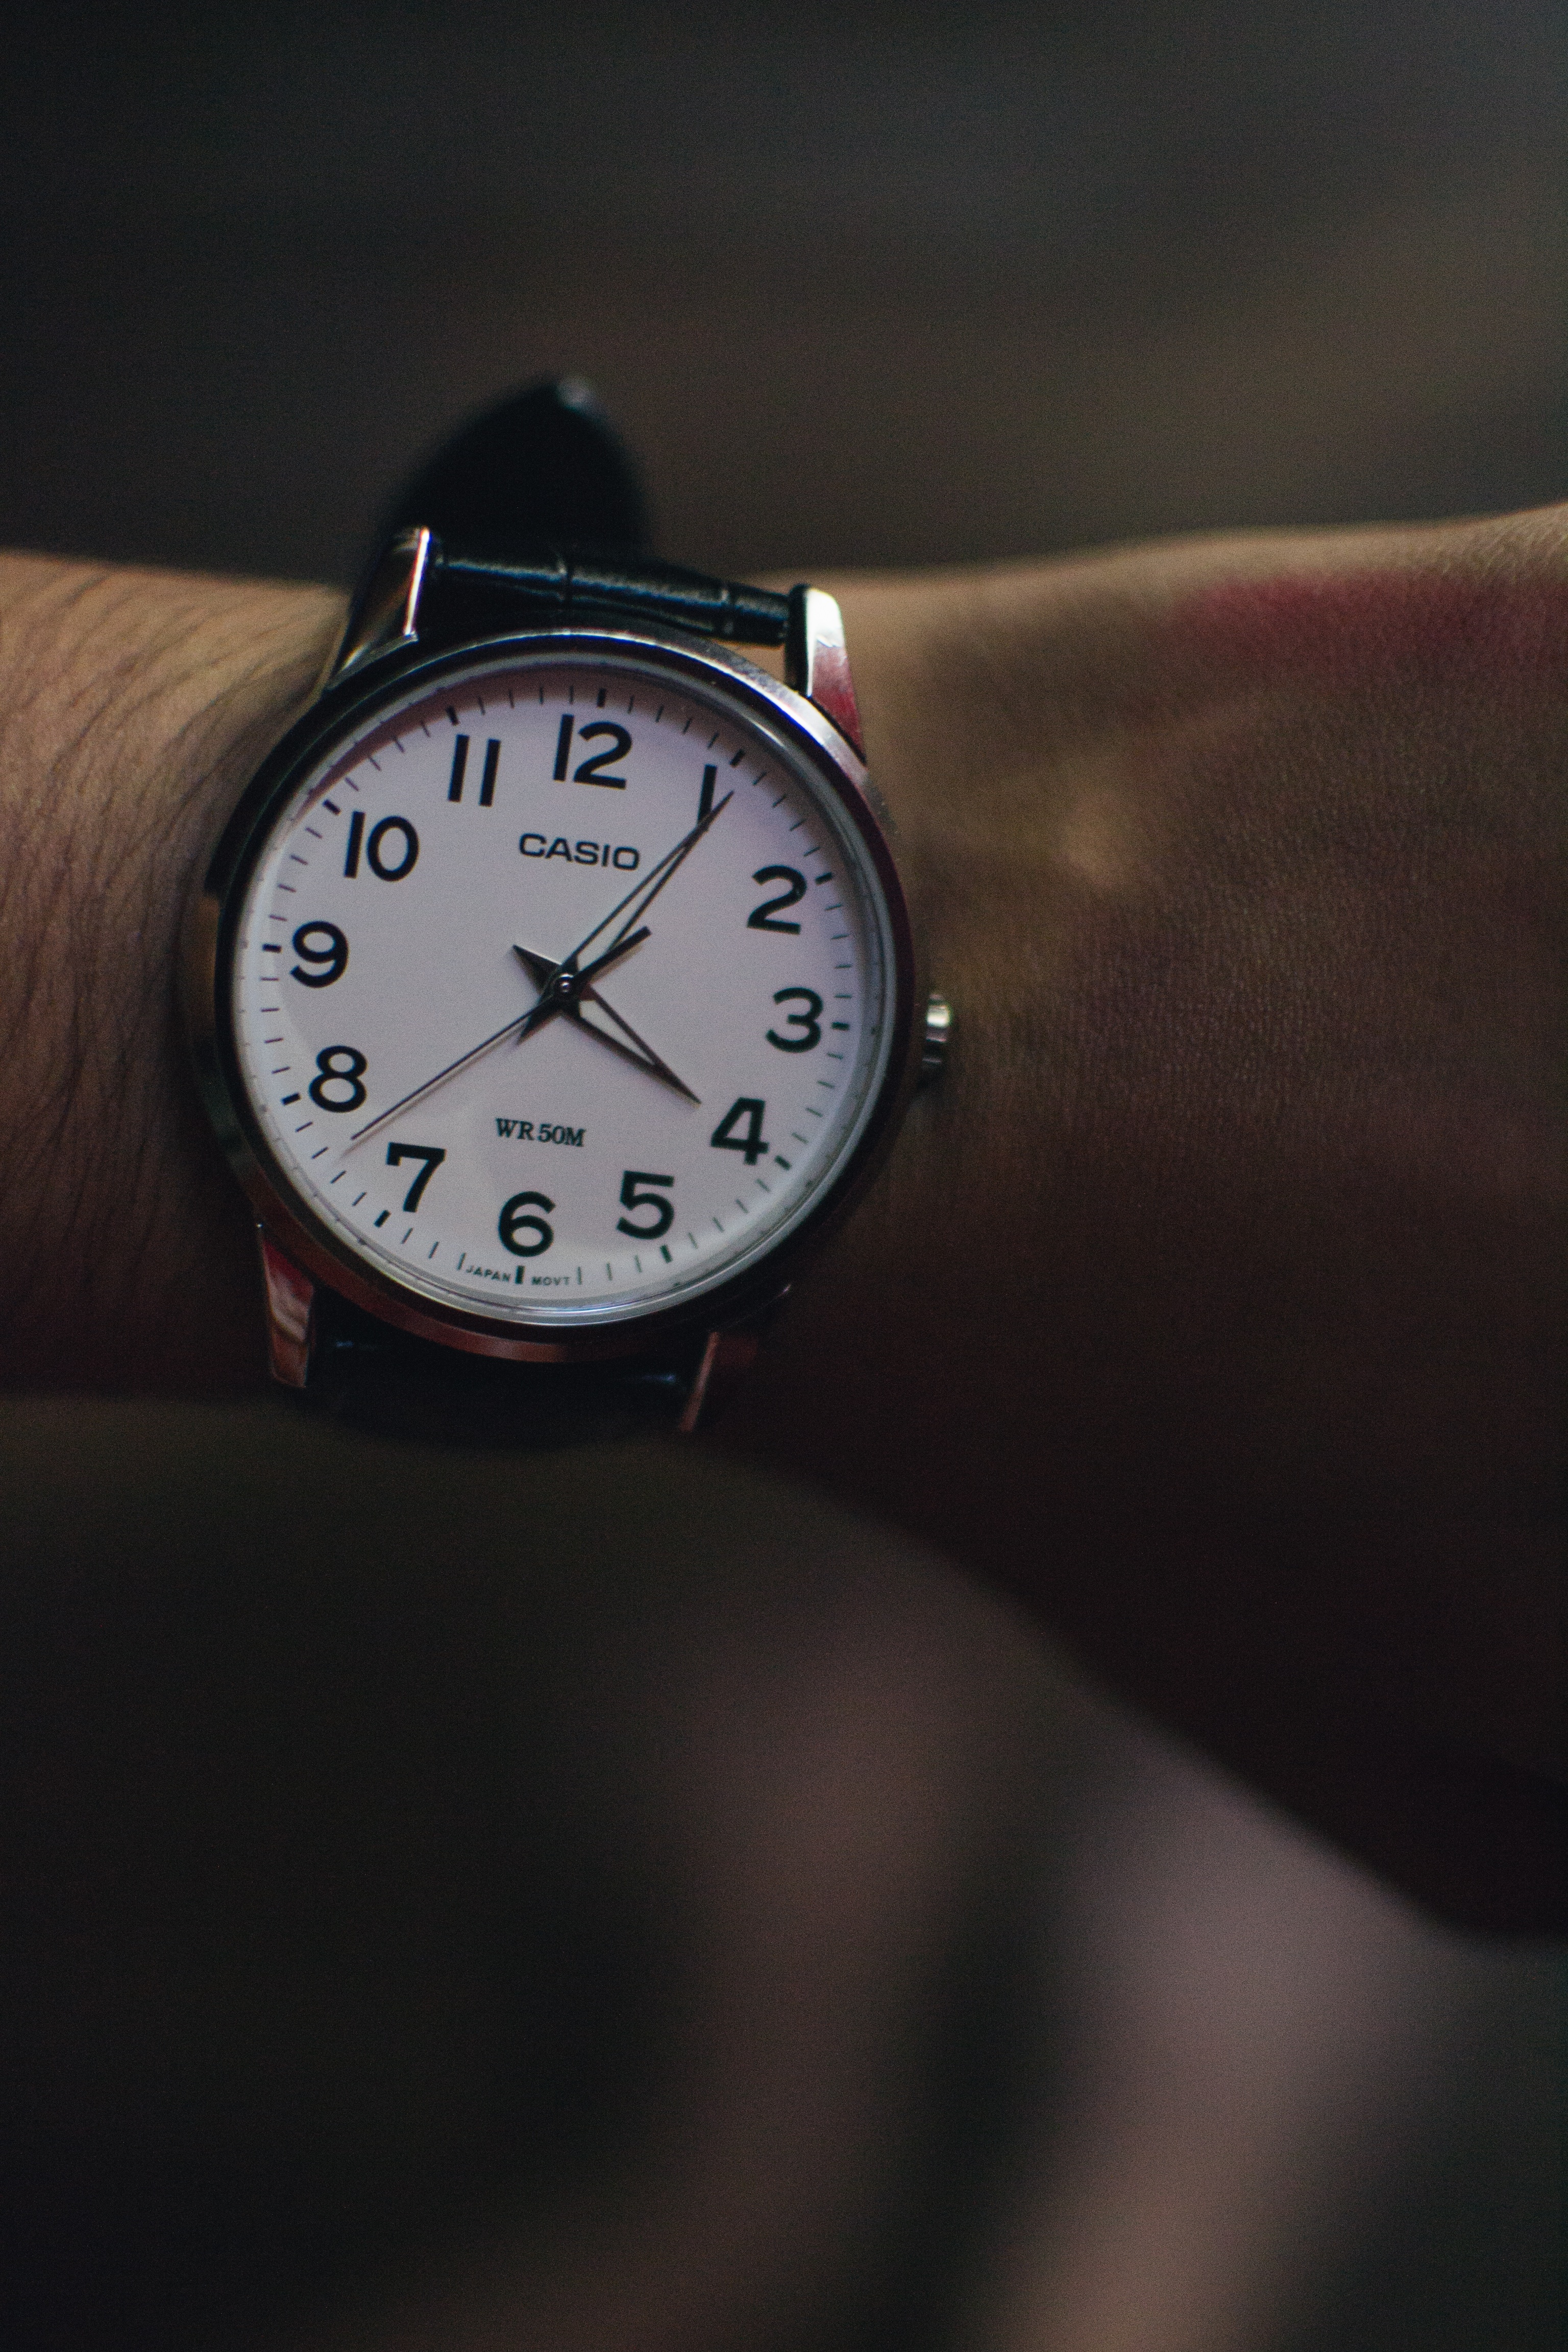
watch, hand, red, black, close up